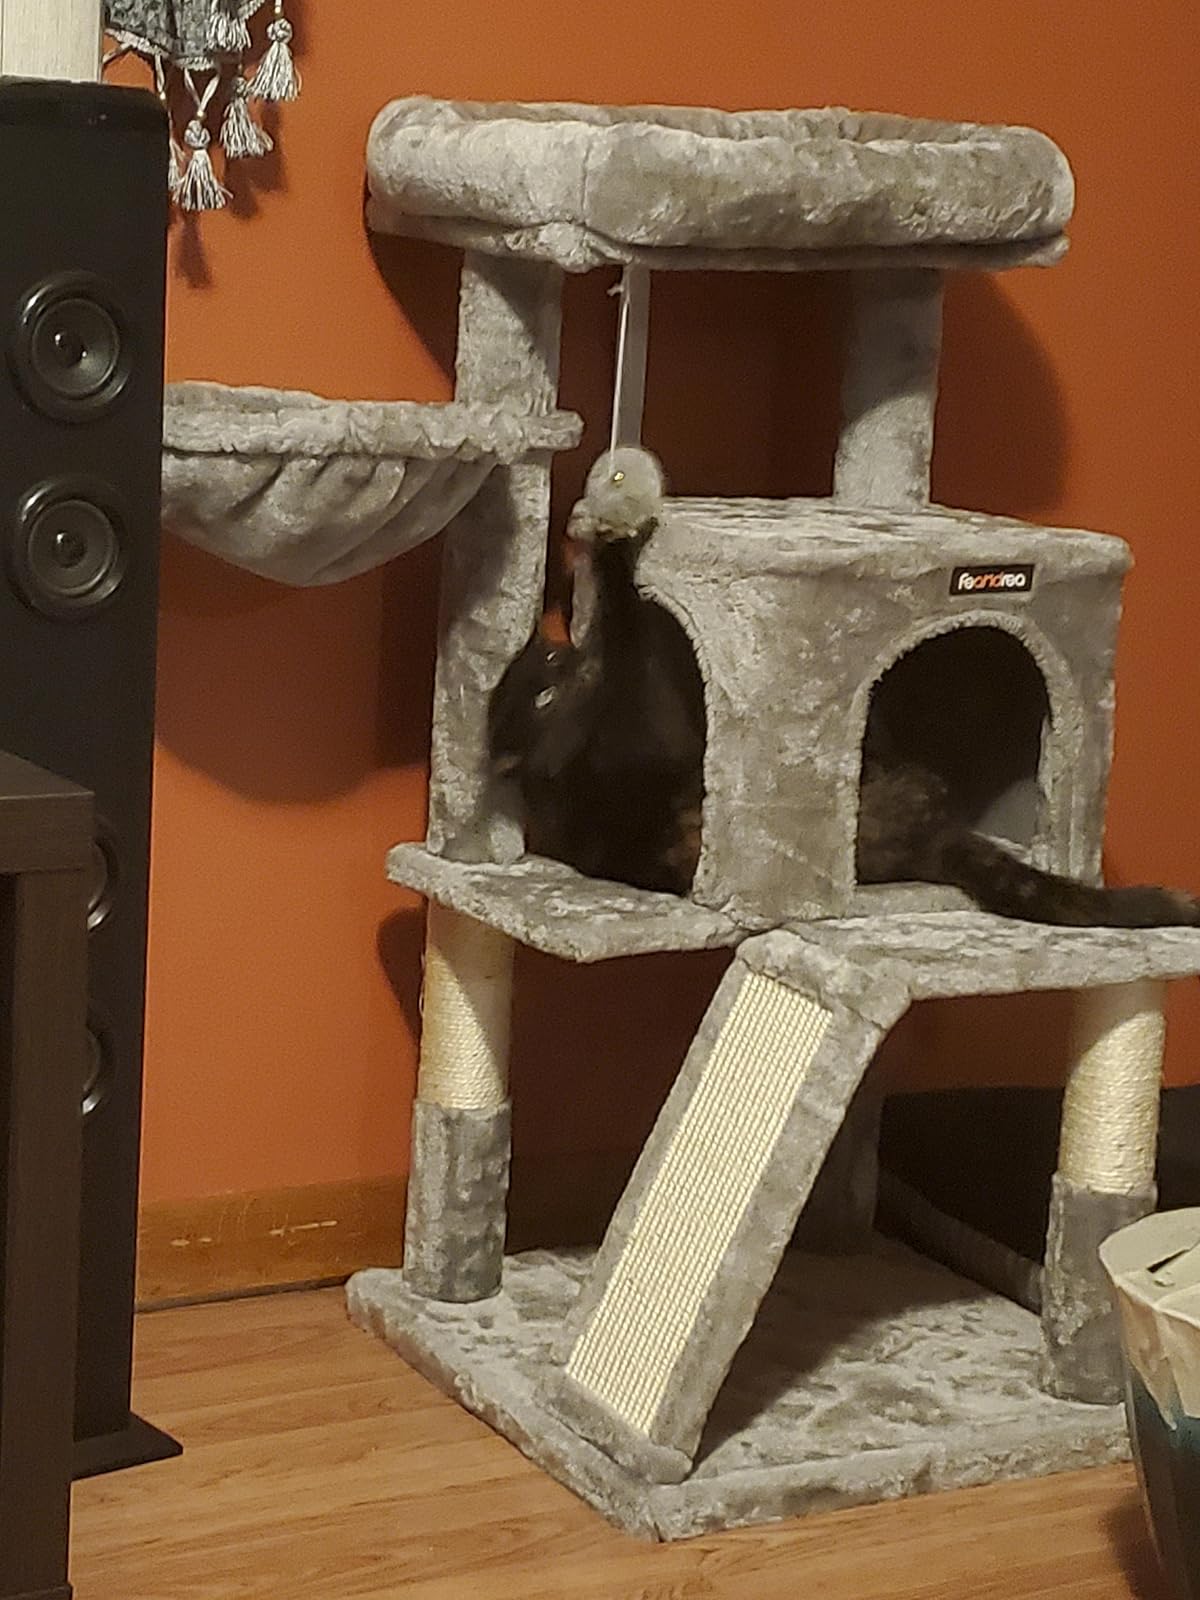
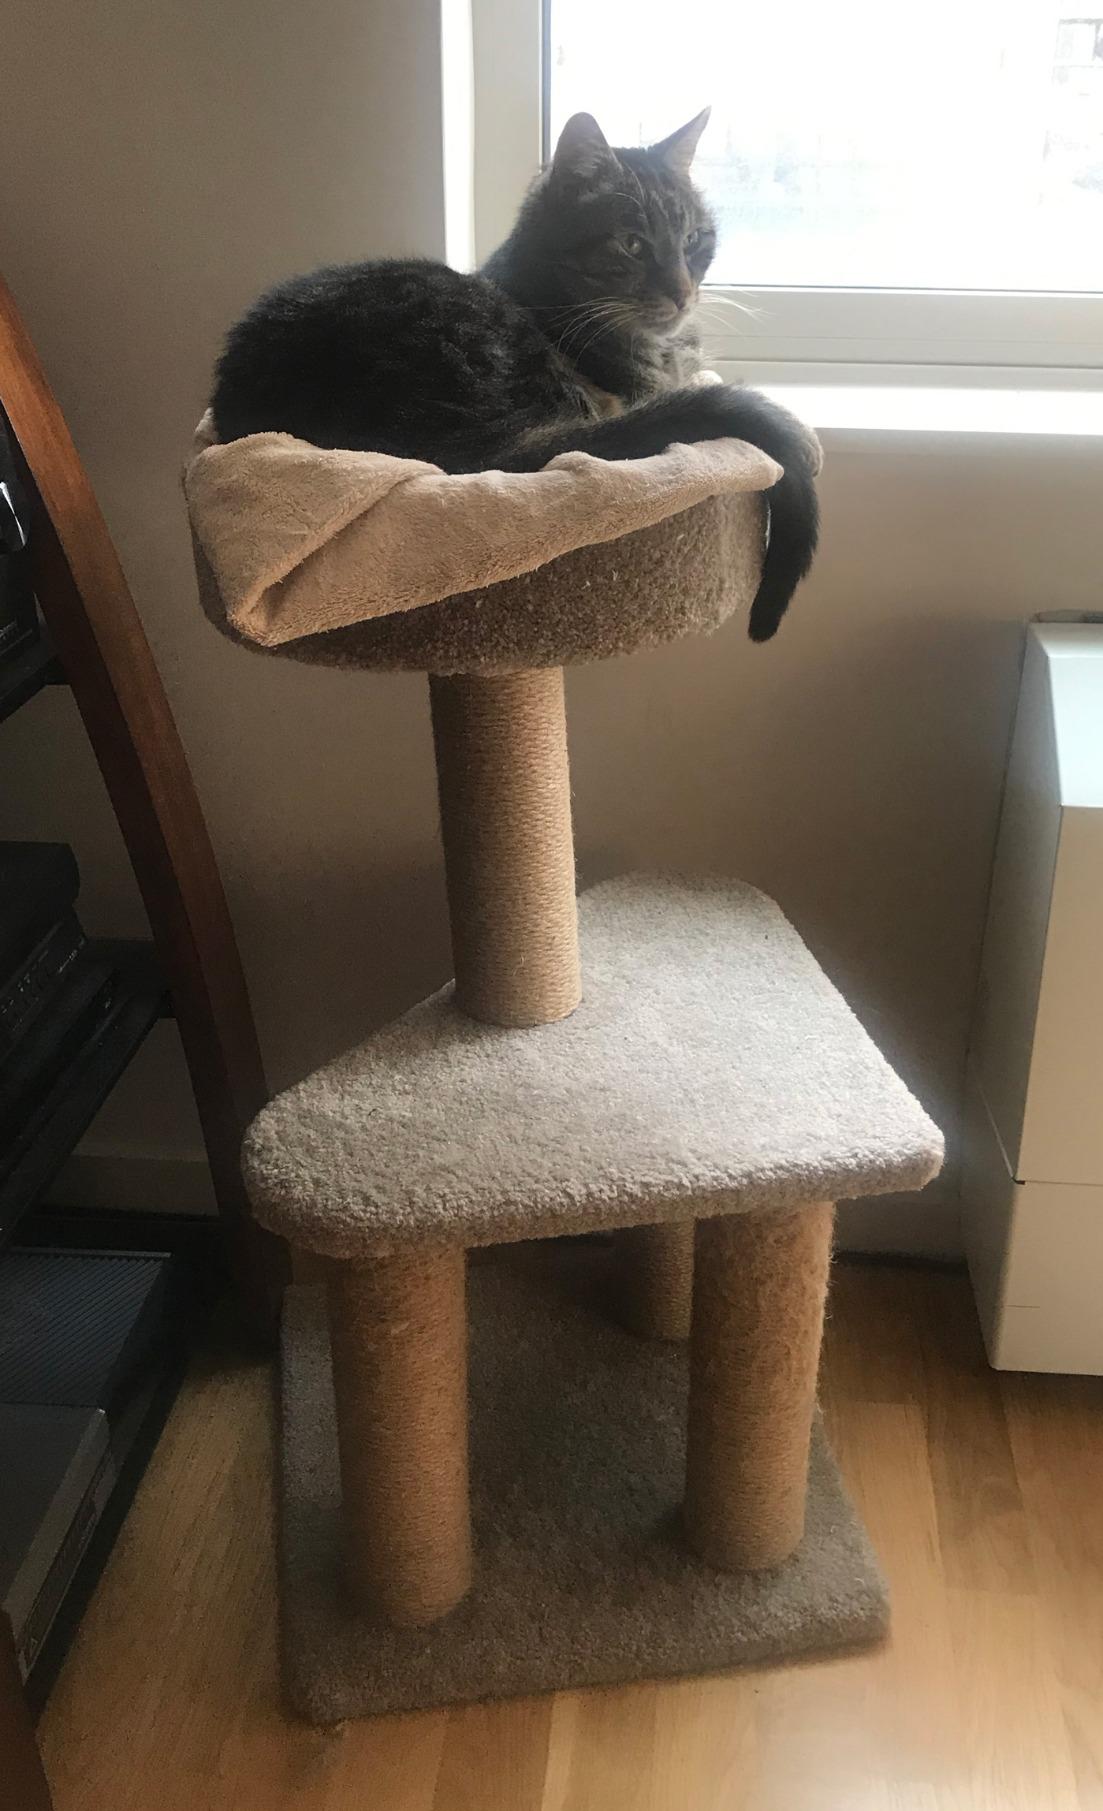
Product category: items_cat tree
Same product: no